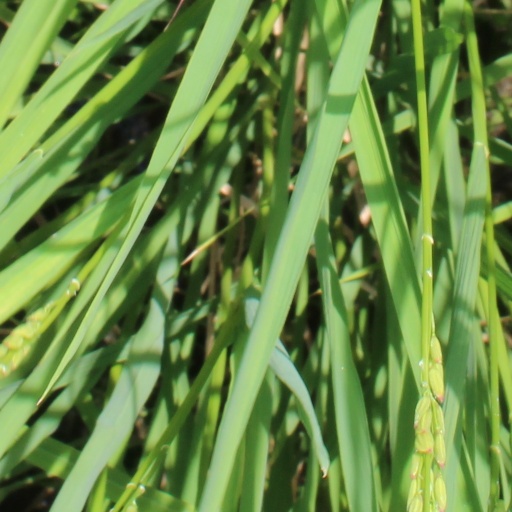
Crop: rice